Jersey Battle of Flowers

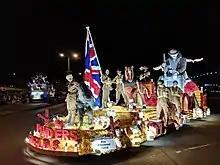
'In Flanders Fields' by The Optimists Club – Winners of 2018 Jersey Battle of Flowers Prix d'Honneur, Spectactors' Award and Owen Wiscombe Design Award

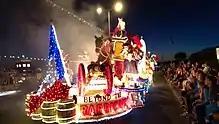
Optimists Club 2013 Prix d'Honneur Winning Entry 'Beyond the Barricade' at Moonlight Parade - Best Illuminated Float over 25ft

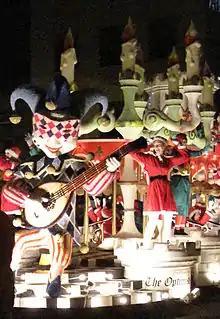
Battle of Flowers parade, 13 December 2009, Saint Helier, Jersey

As of 2018 the role of Miss Battle has been replaced with 'Jersey Battle of Flowers Ambassador' open to both genders, this was to avoid the stereotyping of a beauty pageant. The Ambassador role is open to any young person between the ages of 17 and 25 years who have been ordinarily resident in Jersey for at least two years.